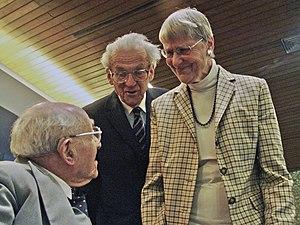
Walter Jens (debout au centre) et sa femme Inge Jens (à droite) en compagnie de Josef Tal (assis à gauche) à l'Académie des Beaux-Arts de Berlin en 2004.
Walter Jens, né le 8 mars 1923 à Hambourg et mort le 9 juin 2013 à Tübingen, est un professeur émérite en rhétorique de l'université Eberhard Karl de Tübingen, spécialiste allemand de philologie classique, historien de la littérature, aussi écrivain, critique et traducteur. Il fut président du PEN club de la République fédérale d'Allemagne et président de l'Académie des arts de Berlin.